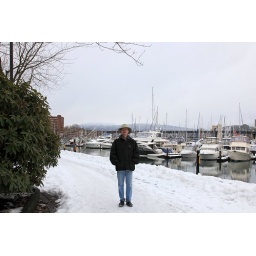
Heading over to the fish market